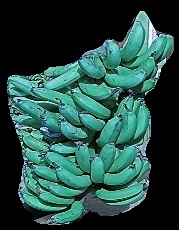
Variety: pachbale
Grade: grade3